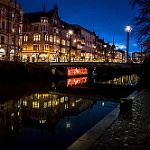
Scene: Outdoor